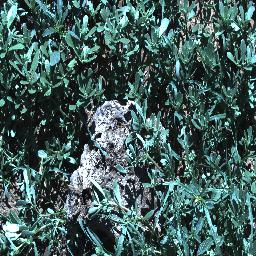
Label: negative